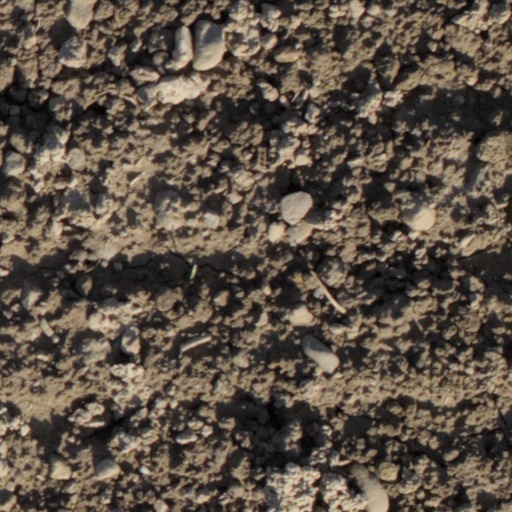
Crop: wheat